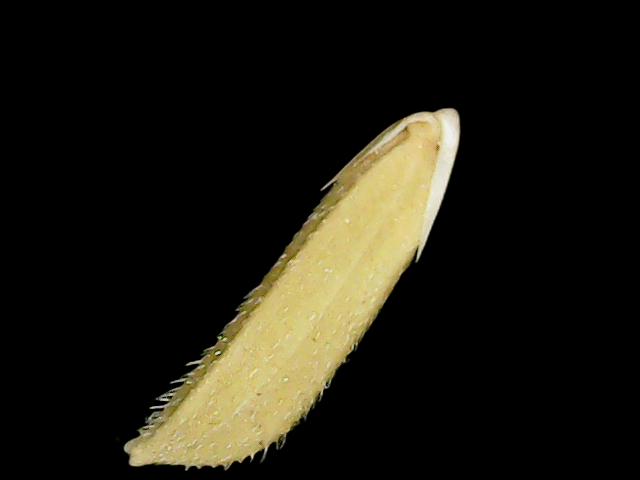
Rice variety: Binadhan20